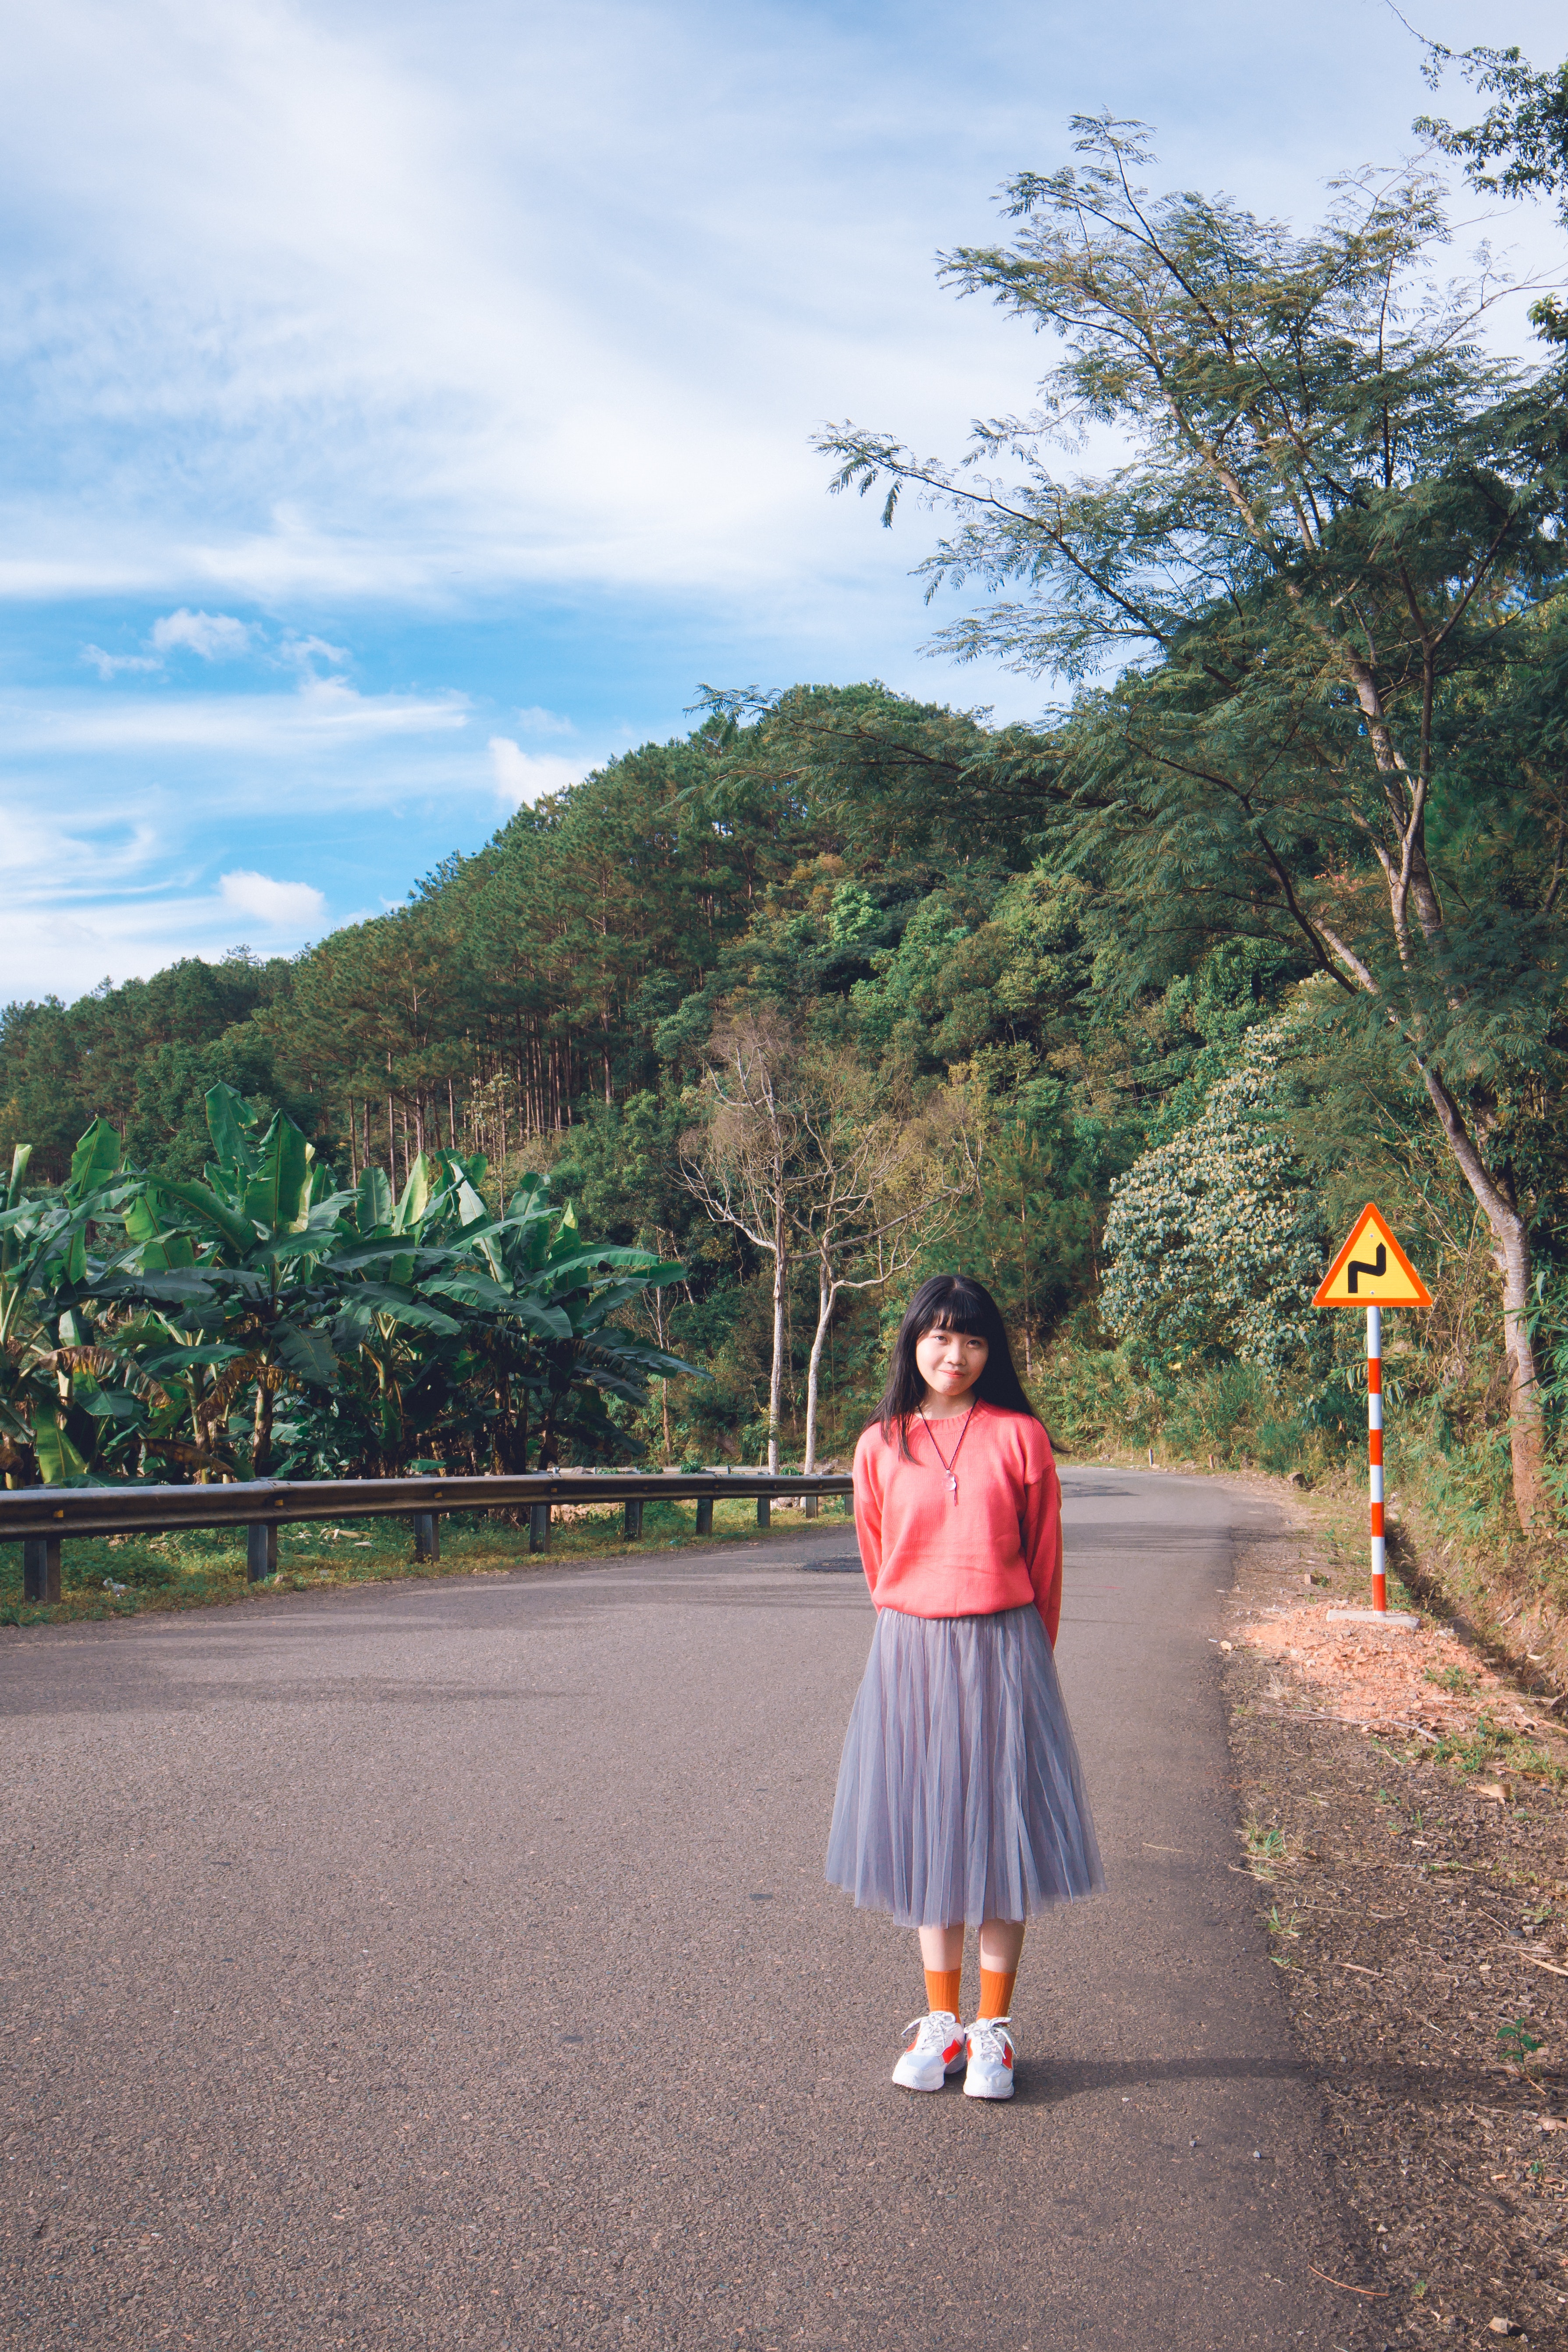
sky, road, snapshot, tree, botany, tourism, mountain, infrastructure, hill station, vacation, plant, leisure, travel, hill, photography, national park